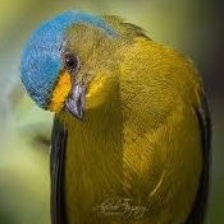
Species: ANTILLEAN EUPHONIA
Scientific name: EUPHONIA MUSICA